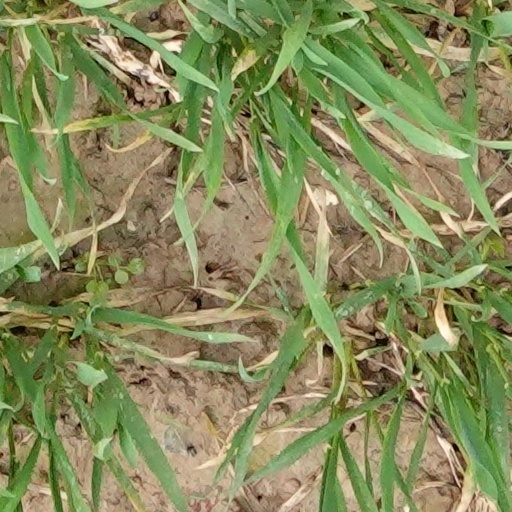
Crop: wheat